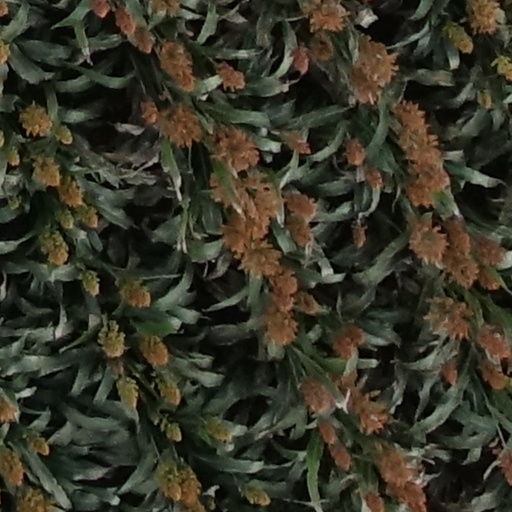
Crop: sorghum